Corfiot Italians

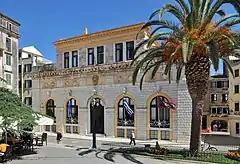
Nobile Teatro di San Giacomo di Corfù (now Corfu City Hall)

During Venetian rule, the Corfiotes developed a fervent appreciation of Italian opera, which was the real source of the extraordinary (given conditions in the mainland of Greece) musical development of the island during that era. The opera house of Corfu during 18th and 19th centuries was that of the "Nobile Teatro di San Giacomo", named after the neighbouring Catholic cathedral, but the theatre was later converted into the Town Hall. A long series of local composers, such as Antonio Liberali (a son of an Italian bandmaster of the British Army, who later translated his surname to 'Eleftheriadis'), Domenico Padovani (whose family has been in Corfu since the 16th century) or Spyridon Xyndas contributed to the fame of the Teatro di San Giacomo.